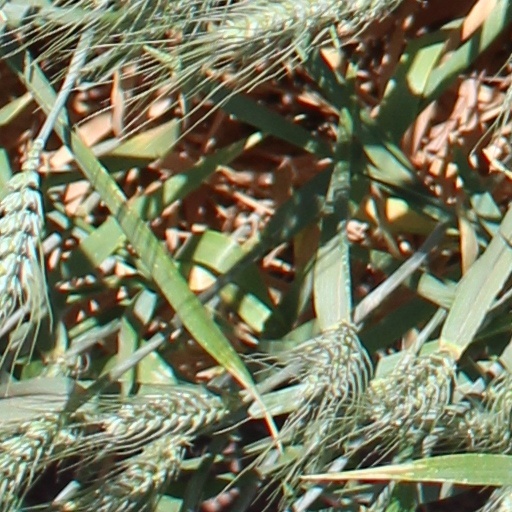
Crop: wheat